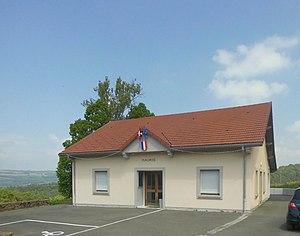
La mairie de Burnevillers
Burnevillers est une commune française située dans le département du Doubs, en région Bourgogne-Franche-Comté.